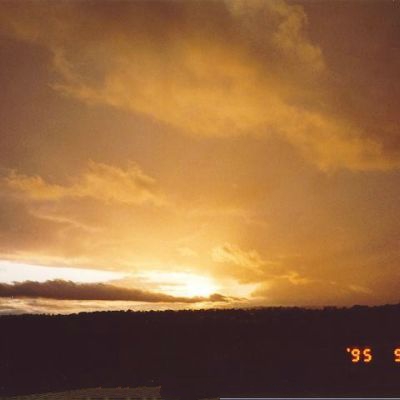
Cloud type: Stratus (St)